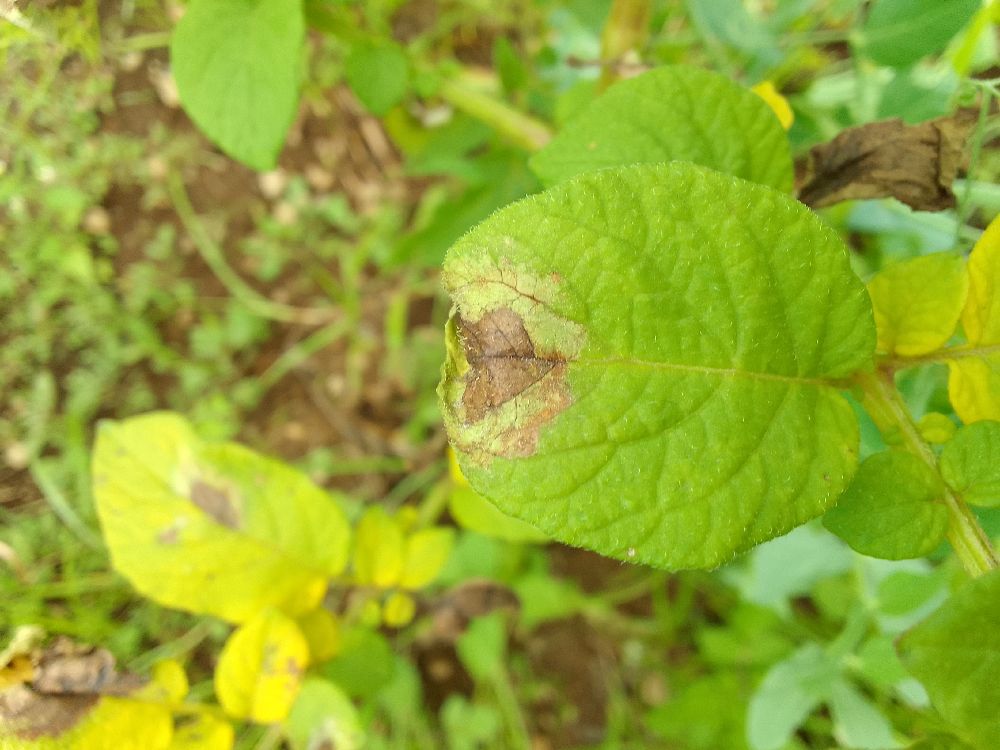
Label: Late blight